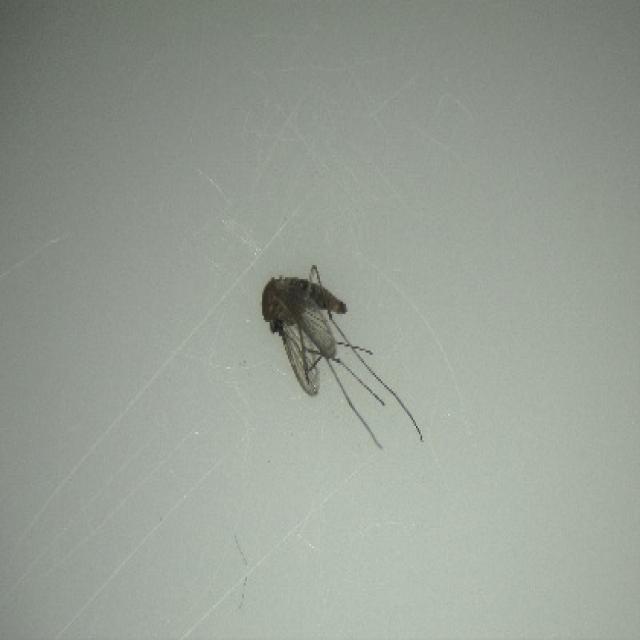
Species: culex_tritaeniorhynchus